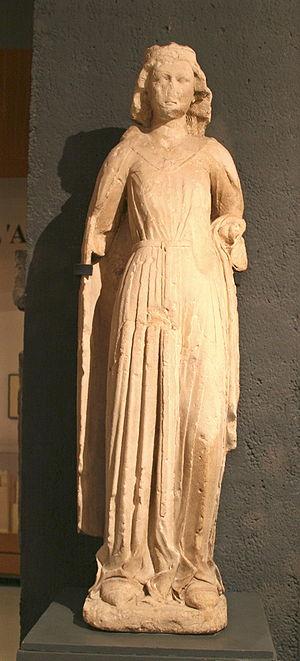
Le musée d'histoire de Marseille est un musée consacré à l'histoire de la ville de Marseille. Fondé en 1983, il a été entièrement rénové et a rouvert le 14 septembre 2013 à l'occasion de Marseille-Provence 2013.
Palamède de Forbin, surnommé le Grand, est un gentilhomme provençal qui fut grand-sénéchal, gouverneur et lieutenant-général de Provence, ainsi que gouverneur de Dauphiné. Il fut seigneur de Solliès, du Luc, de Peyruis, de Porquerolles, de Puimichel, de Pierrefeu, baron des Croilasen Aragon, vicomte de Martigues.